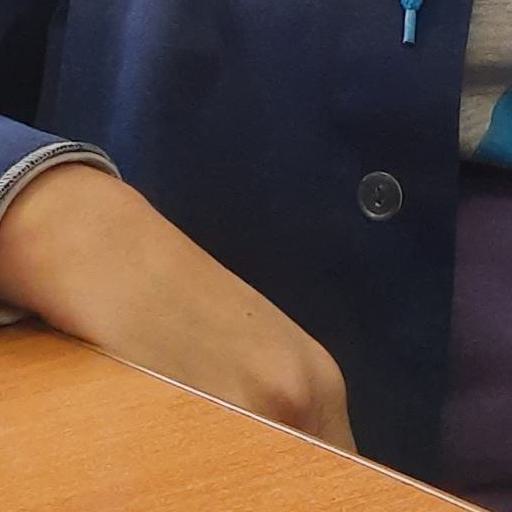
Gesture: no_gesture